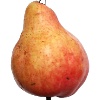
Label: red_pear